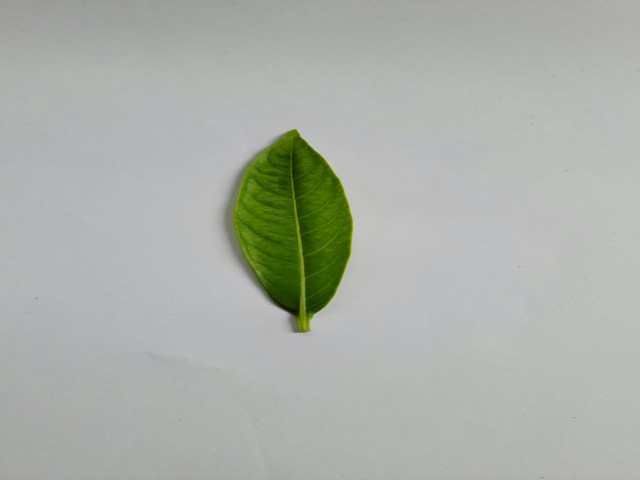
Plant: sarpagandha